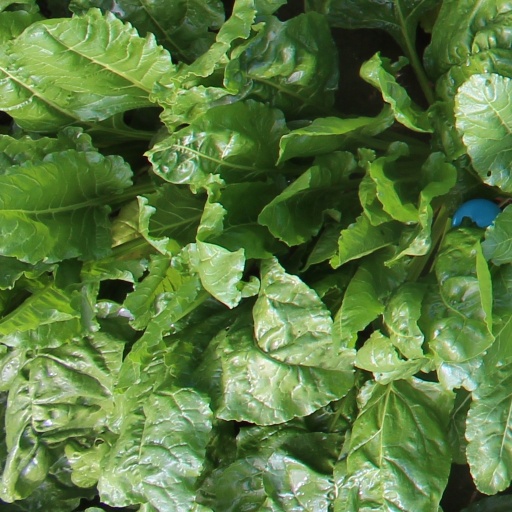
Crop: sugar beet